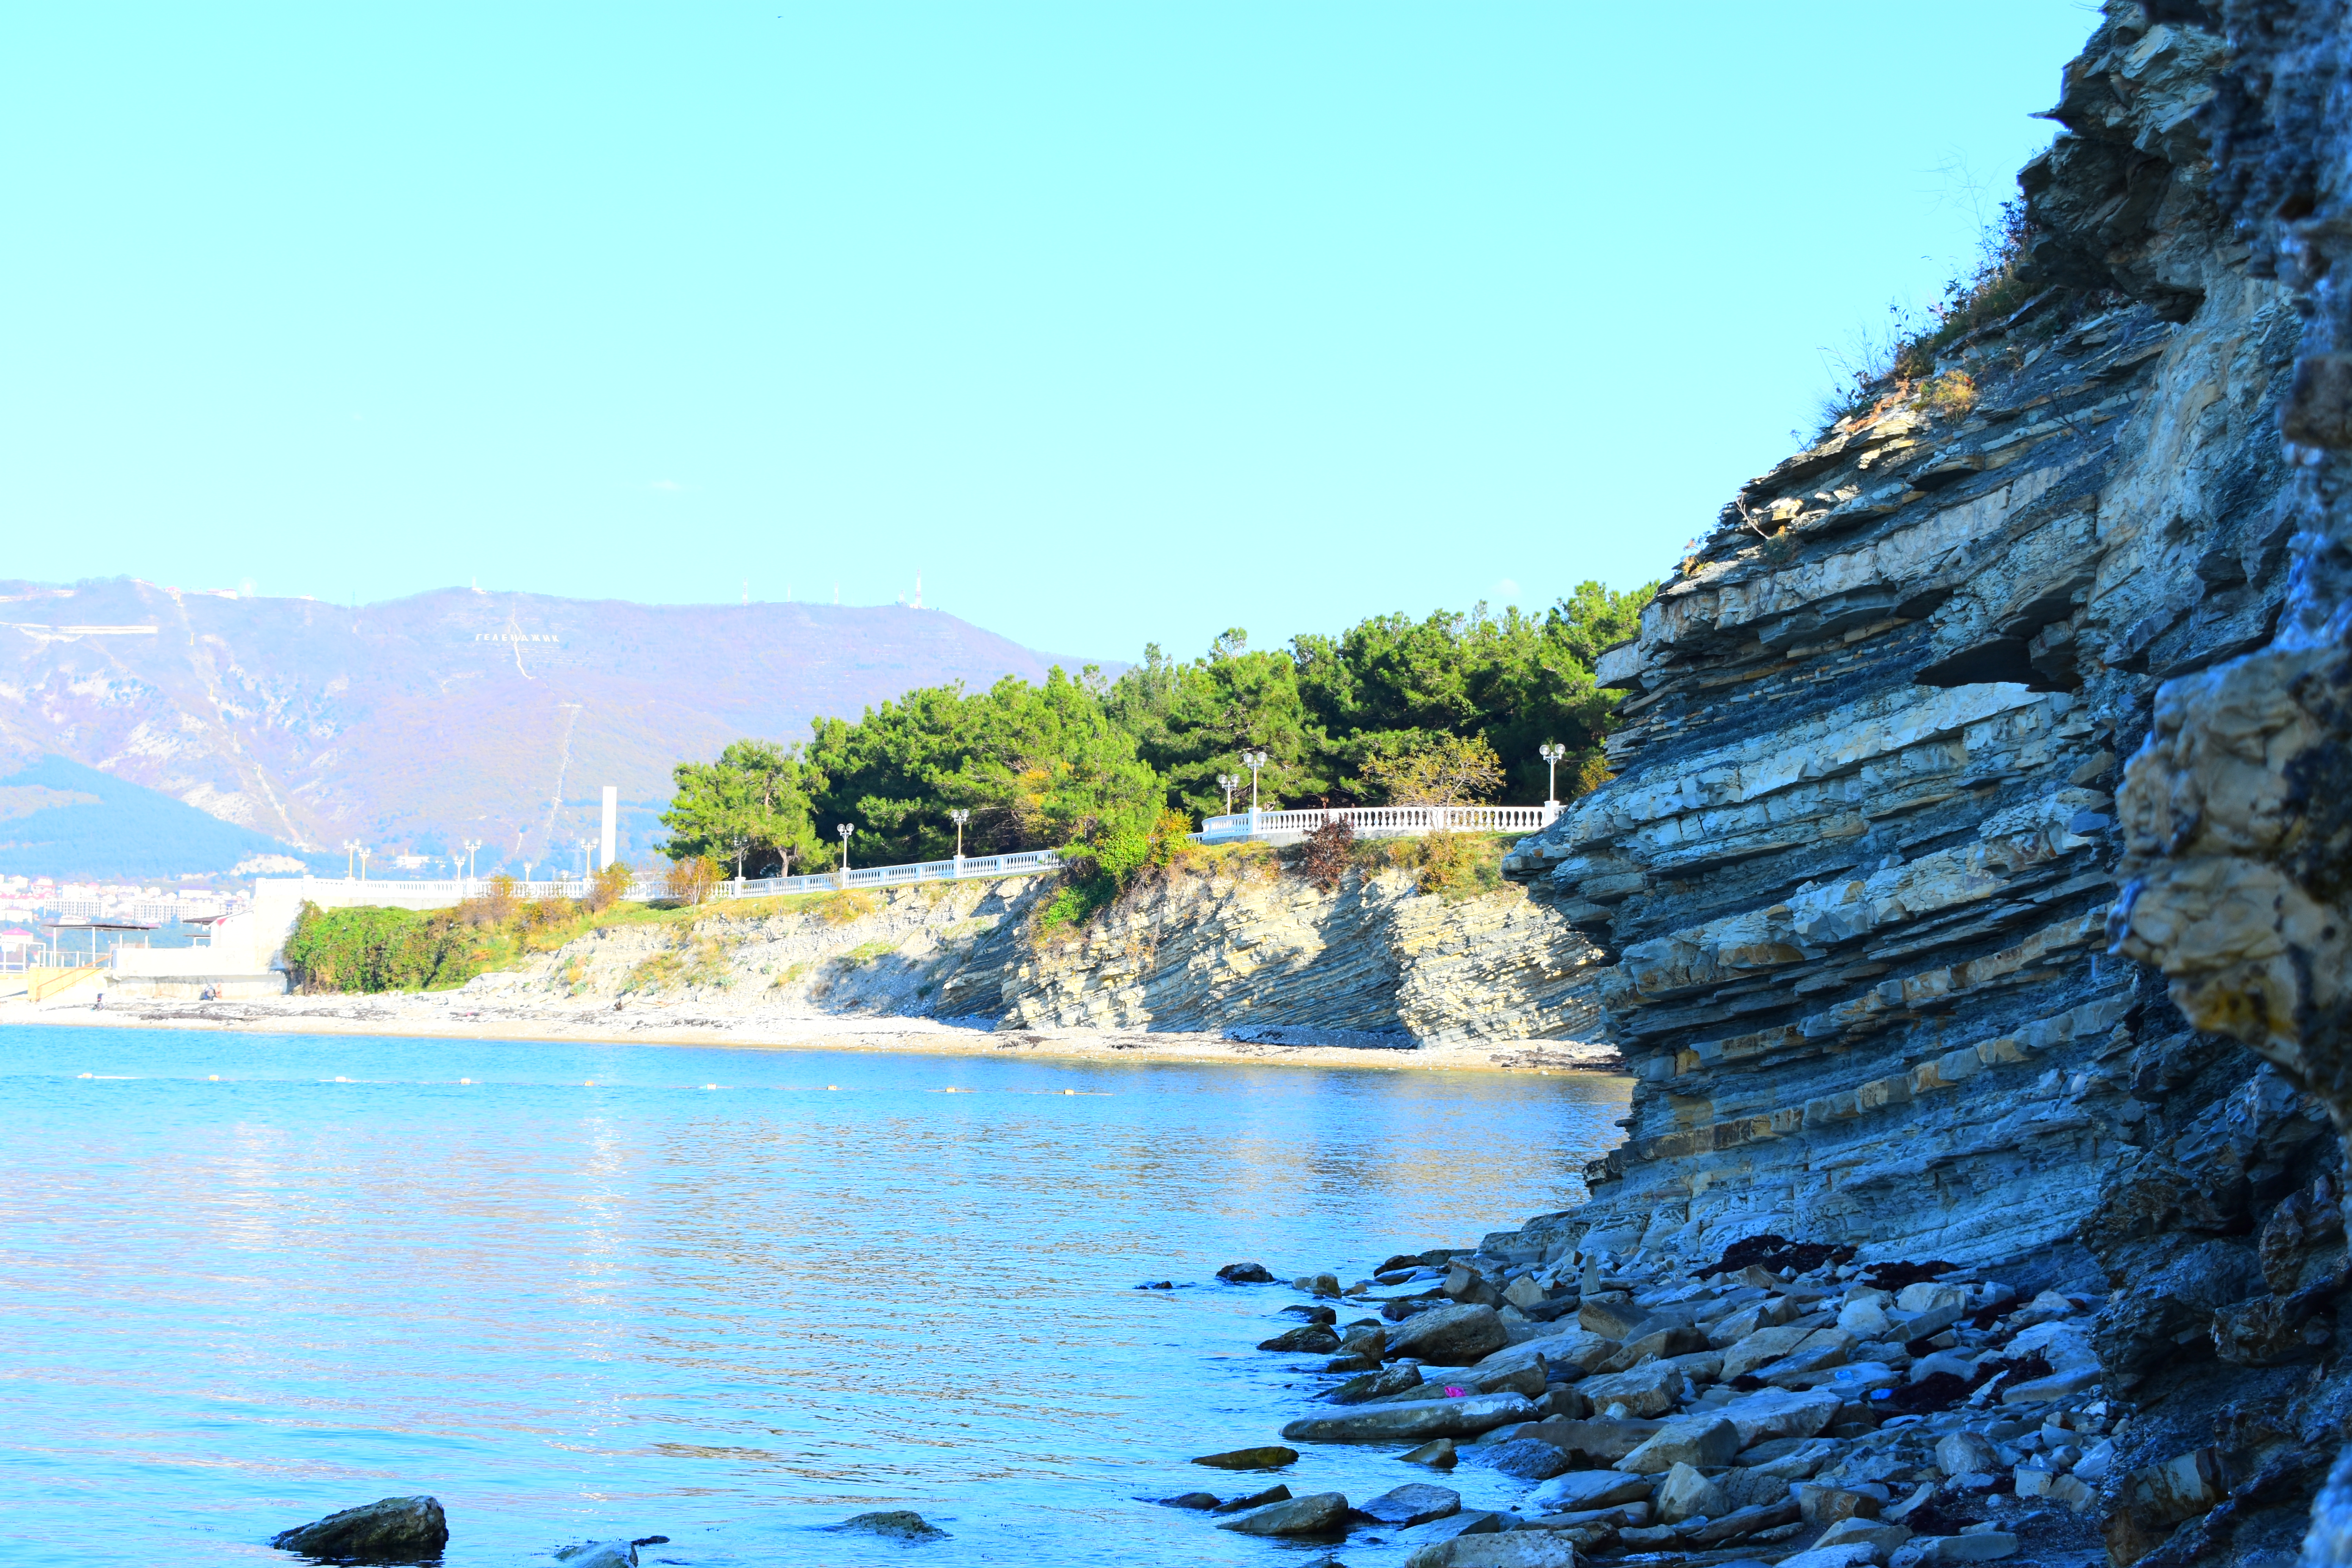
natural, water, sky, water resources, mountain, blue, azure, natural landscape, coastal and oceanic landforms, lake, plant, watercourse, bank, terrain, tree, landscape, horizon, bedrock, headland, shore, calm, klippe, coast, island, outcrop, tropics, ocean, sound, cape, cove, wood, nature reserve, bay, rock, reflection, erosion, reservoir, lake district, wind wave, escarpment, tourism, inlet, promontory, vacation, peninsula, wave, sea, hill, channel, cliff, loch, mountain range, bight, tarn, skerry, caribbean